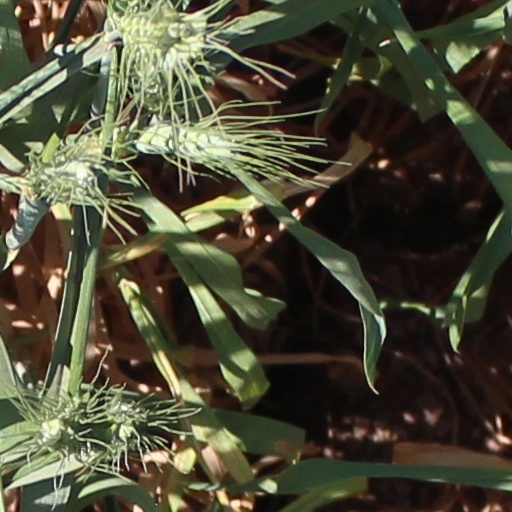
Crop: wheat